Automatic test equipment

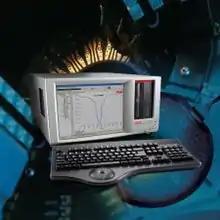
Keithley Instruments Series 4200 CVU

Automatic test equipment or automated test equipment (ATE) is any apparatus that performs tests on a device, known as the device under test (DUT), equipment under test (EUT) or unit under test (UUT), using automation to quickly perform measurements and evaluate the test results. An ATE can be a simple computer-controlled digital multimeter, or a complicated system containing dozens of complex test instruments (real or simulated electronic test equipment) capable of automatically testing and diagnosing faults in sophisticated electronic packaged parts or on wafer testing, including system on chips and integrated circuits.